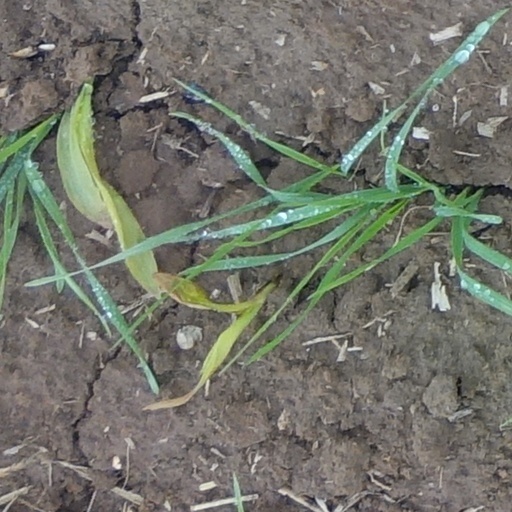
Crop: wheat